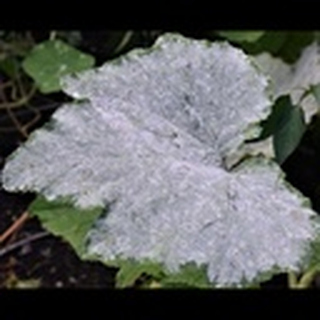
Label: cotton_powdery_mildew